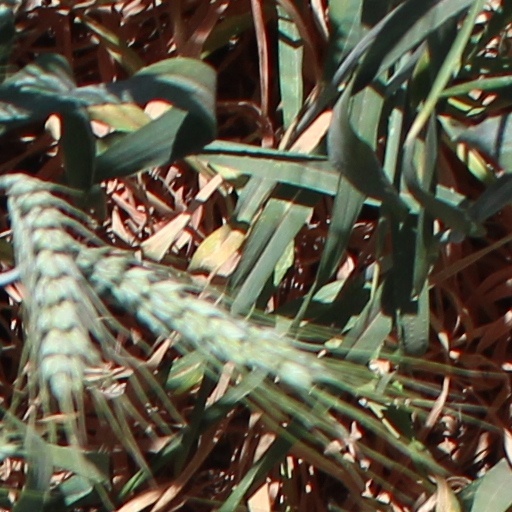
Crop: wheat